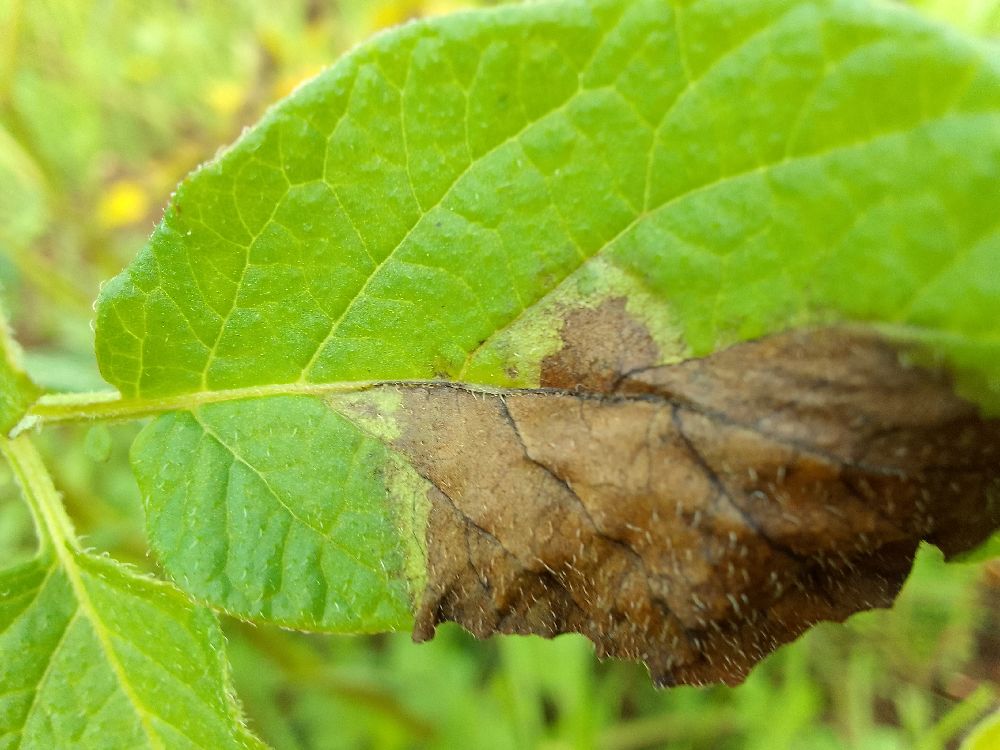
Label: Late blight